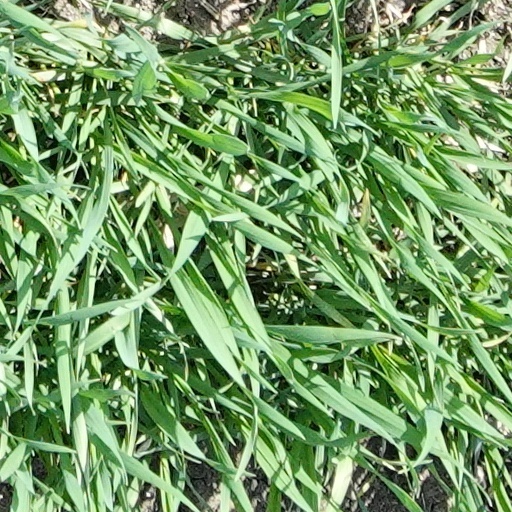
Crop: wheat